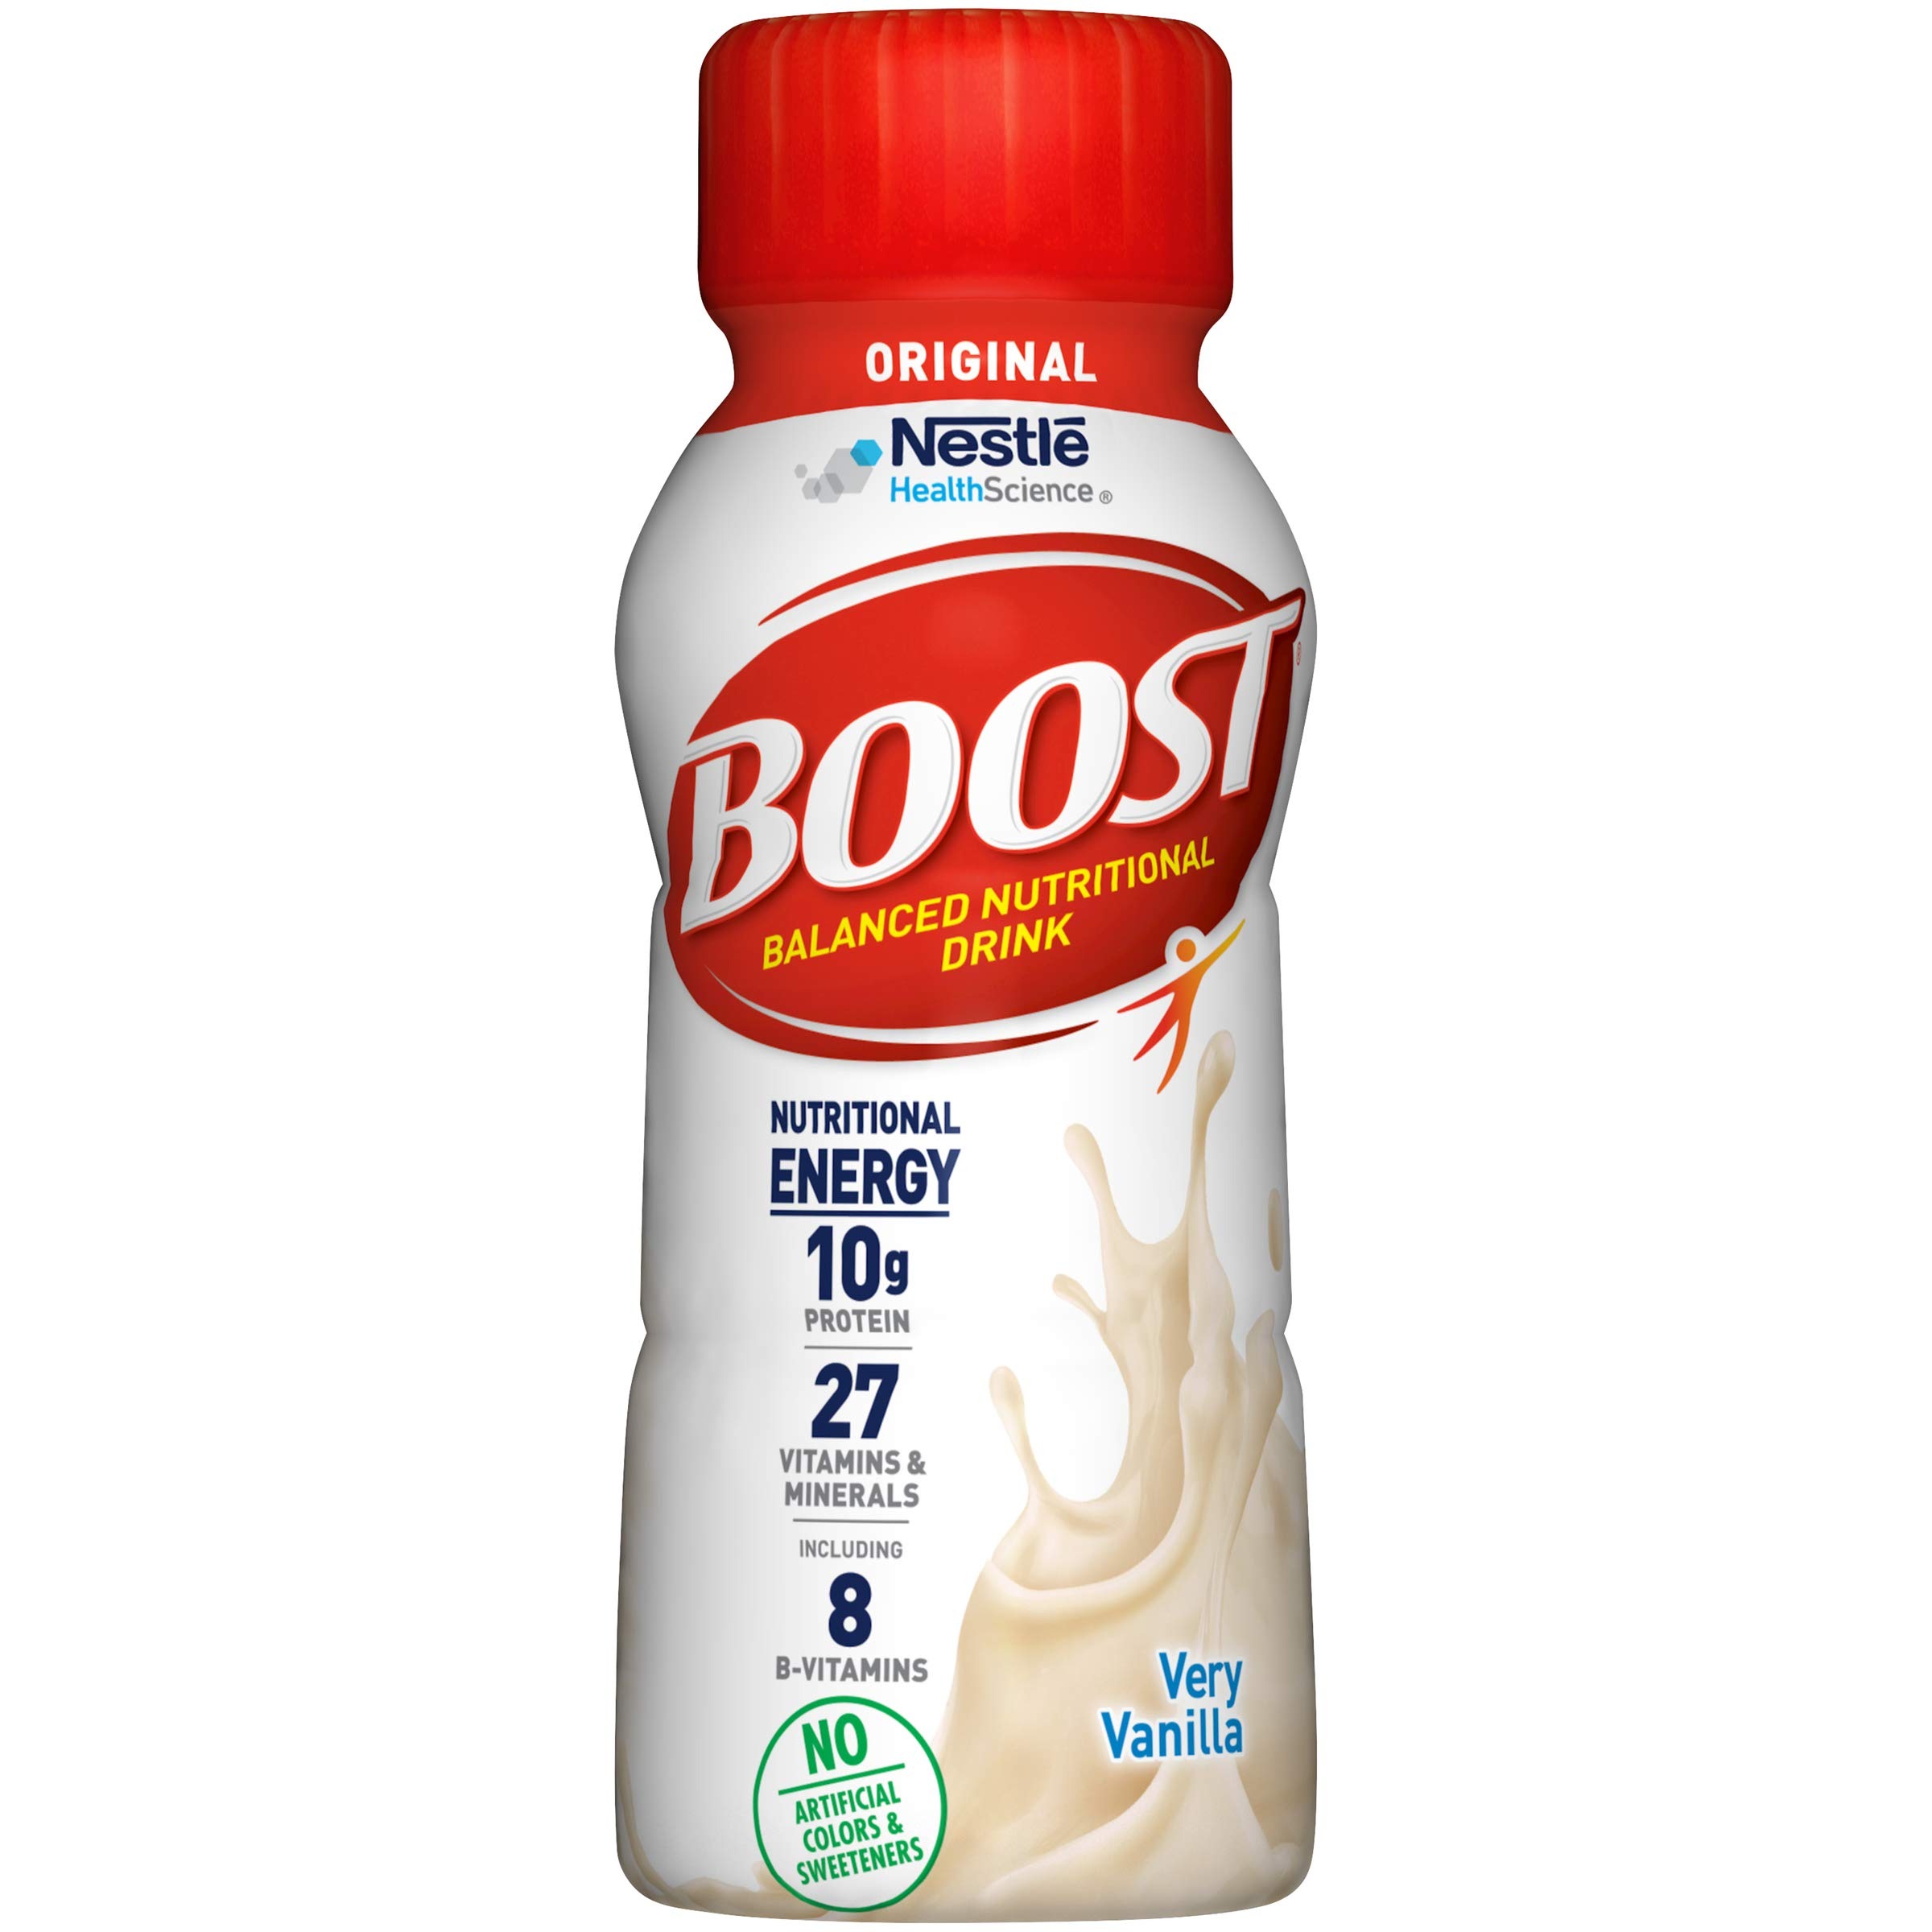
Item Name: BOOST Original Nutritional Drink, Very Vanilla, 8 Ounce Bottle (Pack of 6)
Bullet Point 1: Boost original nutritional shake: boost Original provides 10 g protein, 240 calories, and 27 vitamins and minerals to help you get complete and balanced nutrition. Perfect as a mini-meal or snack.
Bullet Point 2: Energy metabolism: boost has 240 nutrient-rich calories plus 8 B-Vitamins to support energy metabolism. Chocolate, strawberry, & vanilla flavors make it an easy & delicious way to add nutrition to a balanced diet.
Bullet Point 3: Nutritional support: boost nutritional drinks give your body protein, vitamins, & calories to help support normal energy. Enhance your nutrition with protein shakes & drinks in chocolate, vanilla, & fruit flavors.
Bullet Point 4: Boost Nutritional drinks :boost drinks have nutrition you need & taste you love. BOOST Original Complete Nutritional Drinks have no artificial colors or sweeteners and are gluten-free.
Bullet Point 5: Boost family of nutritional shakes : Whether you want extra protein, less sugars, more calories, fewer calories, or simply great nutrition for everyday living, there’s a BOOST Nutritional Shake that fits your needs.
Value: 48.0
Unit: Ounce

Price: 23.9